Metallurgy

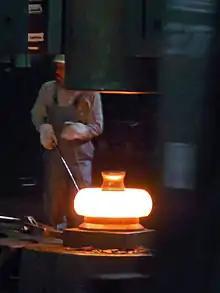
An open-die drop forging with two dies of an ingot, which is then further processed into a wheel

Cold-working processes, in which the product's shape is altered by rolling, fabrication or other processes, while the product is cold, can increase the strength of the product by a process called work hardening. Work hardening creates microscopic defects in the metal, which resist further changes of shape.